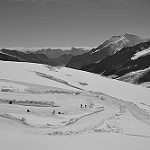
Label: B & W